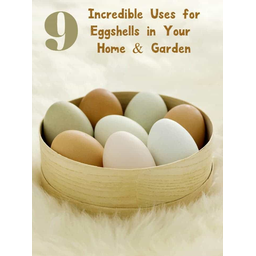
Label: trash